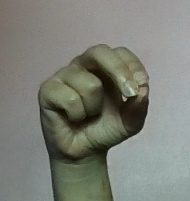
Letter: gaaf